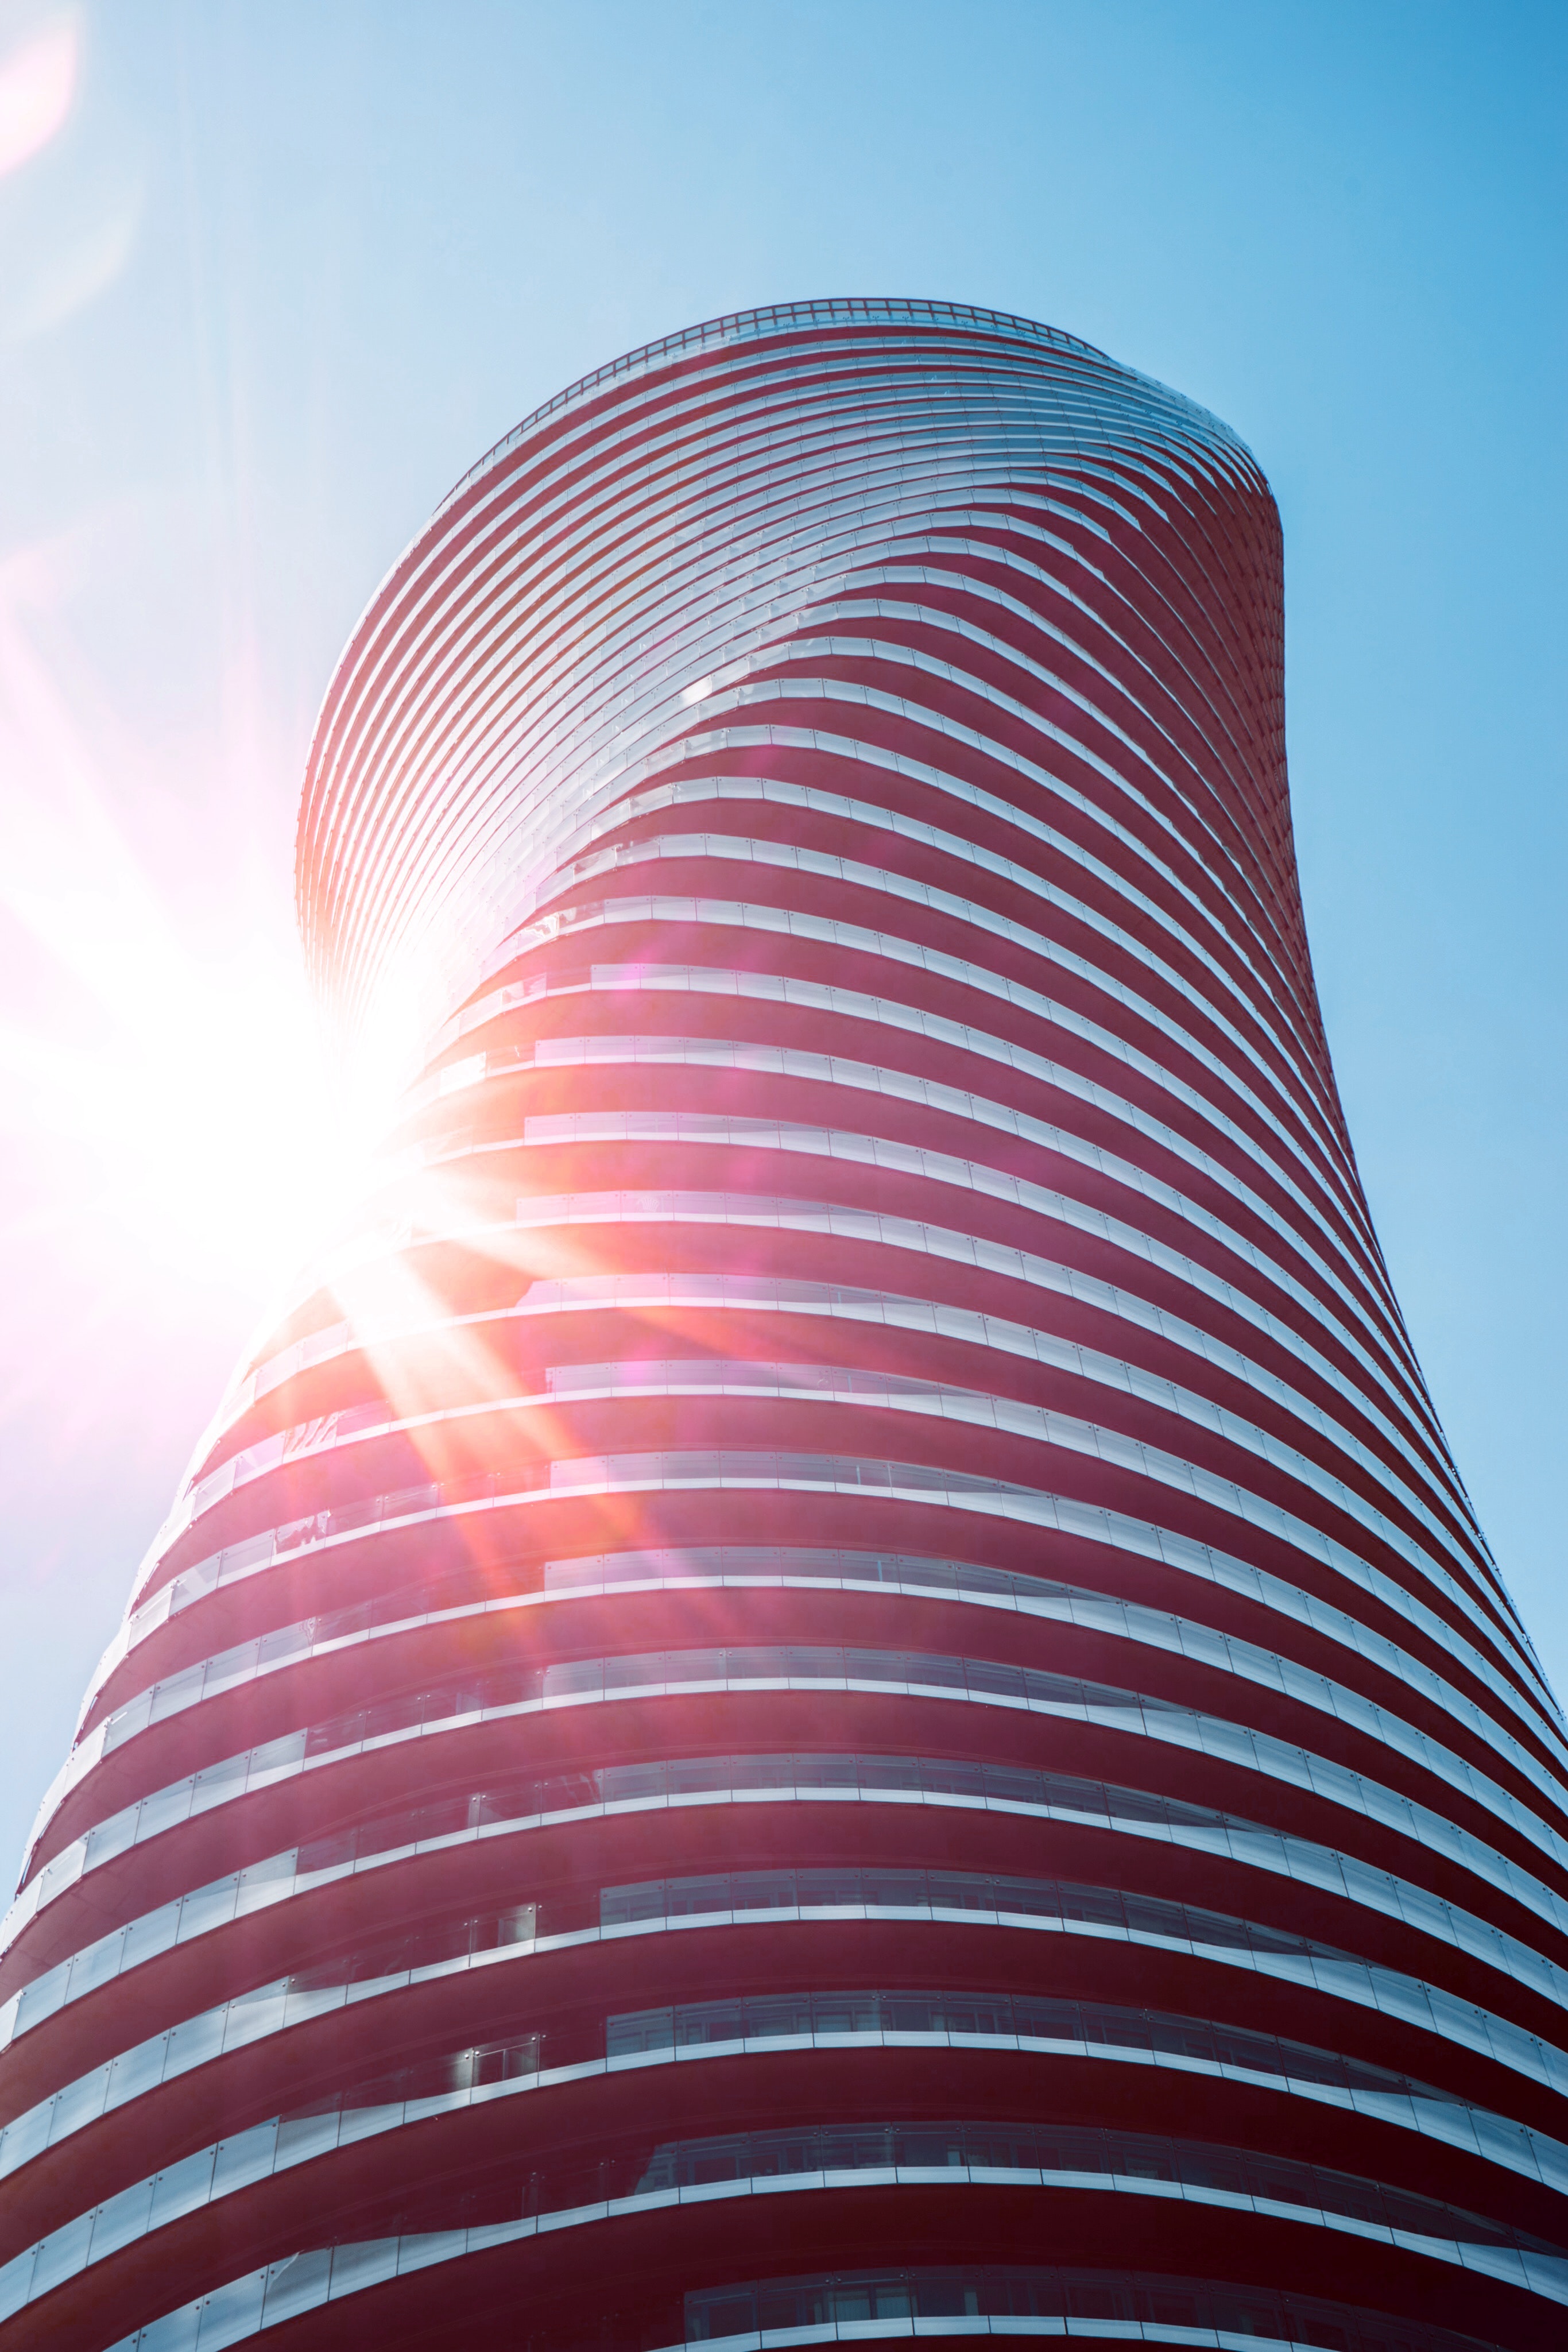
blue, sky, architecture, daytime, tower, red, line, commercial building, skyscraper, pink, tower block, building, metropolitan area, corporate headquarters, city, mixed use, real estate, headquarters, facade, world, condominium, metropolis